Saint-Maurice-sur-Vingeanne

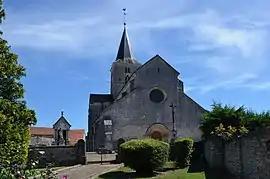
The church in Saint-Maurice-sur-Vingeanne

Saint-Maurice-sur-Vingeanne (literally "Saint-Maurice on Vingeanne") is a commune in the Côte-d'Or department in eastern France.